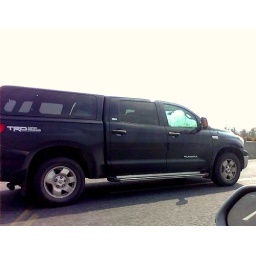
spotted on the highway , monste pick up toyota tundra crew cab ...import and very expensive in china